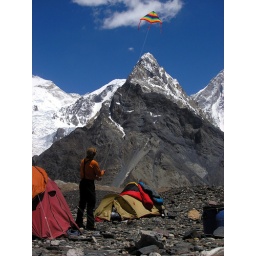
Trek Day 8 - Concordia (4700m).Kite flying in the shadows of the mountain gods.